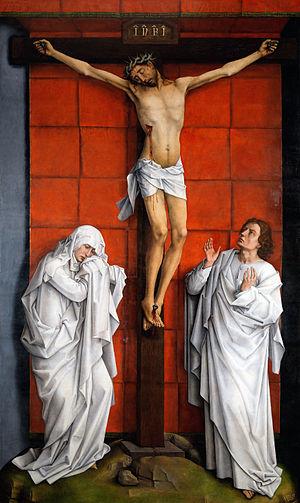
Stabat Mater est une caractéristique de la Représentation du Christ en croix dans lequel la Vierge Marie est représentée sous la croix au moment de la Crucifixion du Christ. Dans ces représentations, la Vierge Marie se tient presque toujours à droite du corps de son fils Jésus sur la croix, avec Saint Jean l'Apôtre à la gauche de Jésus. Cette caractéristique contraste avec le thème de l'Évanouissement de la Vierge, dans lequel la vierge s'évanouit au pied de la croix. Elle n'est visible qu'à partir de la fin de la période médiévale.
Stabat Mater est une séquence composée au XIIIᵉ siècle et attribuée au franciscain italien Jacopone da Todi.
La Mater dolorosa ou mère de douleur est un thème universel auquel une branche du christianisme a donné une valeur de référence en en faisant un point marquant de la dévotion mariale dans une spiritualité de la compassion. L'art religieux, particulièrement dans les pays catholiques et orthodoxes qui font une place éminente à la Vierge, a fait de ce contrepoint dramatique aux thèmes religieux, plus joyeux, de la Nativité et de la Vierge à l'enfant un sujet récurrent pendant plusieurs siècles, particulièrement du XIVᵉ au XVIIᵉ siècle.
La chartreuse Notre-Dame-de-Grâce dite chartreuse de Scheut était un monastère de moines chartreux fondé au XVᵉ siècle à Scheut, un hameau à l’ouest de Bruxelles, intégré depuis à la commune d’Anderlecht. Fermée par Joseph II en 1783, elle disparut progressivement du paysage, avec toutes ses attenances.